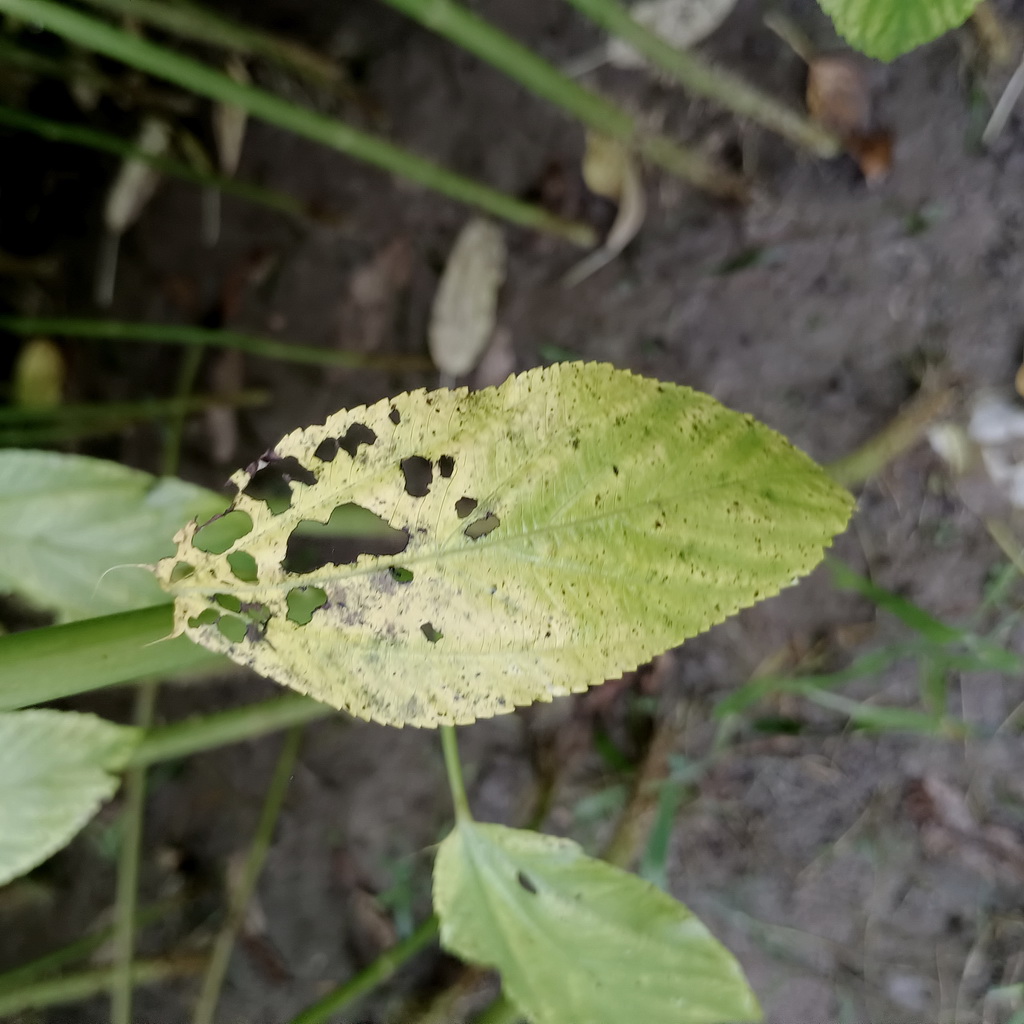
Label: Mosaic